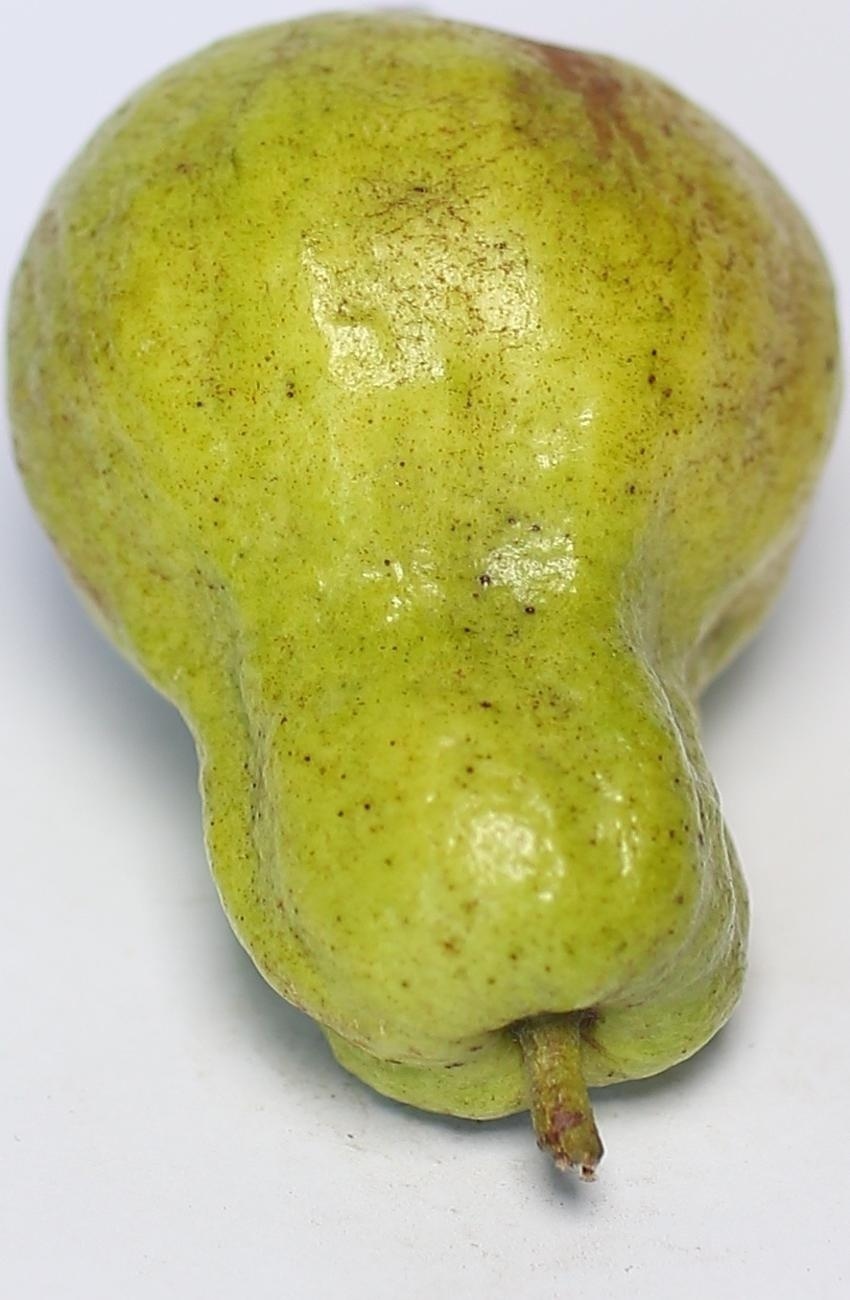
Maturity: mature-green
Variety: local-sindhi